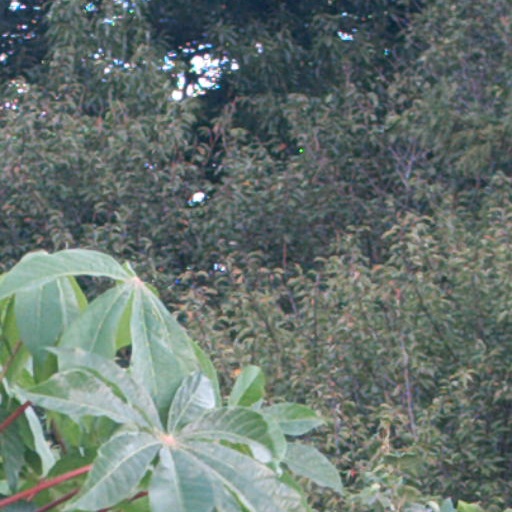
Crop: cassava